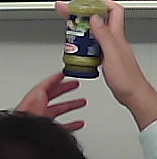
Product: barilla_pesto